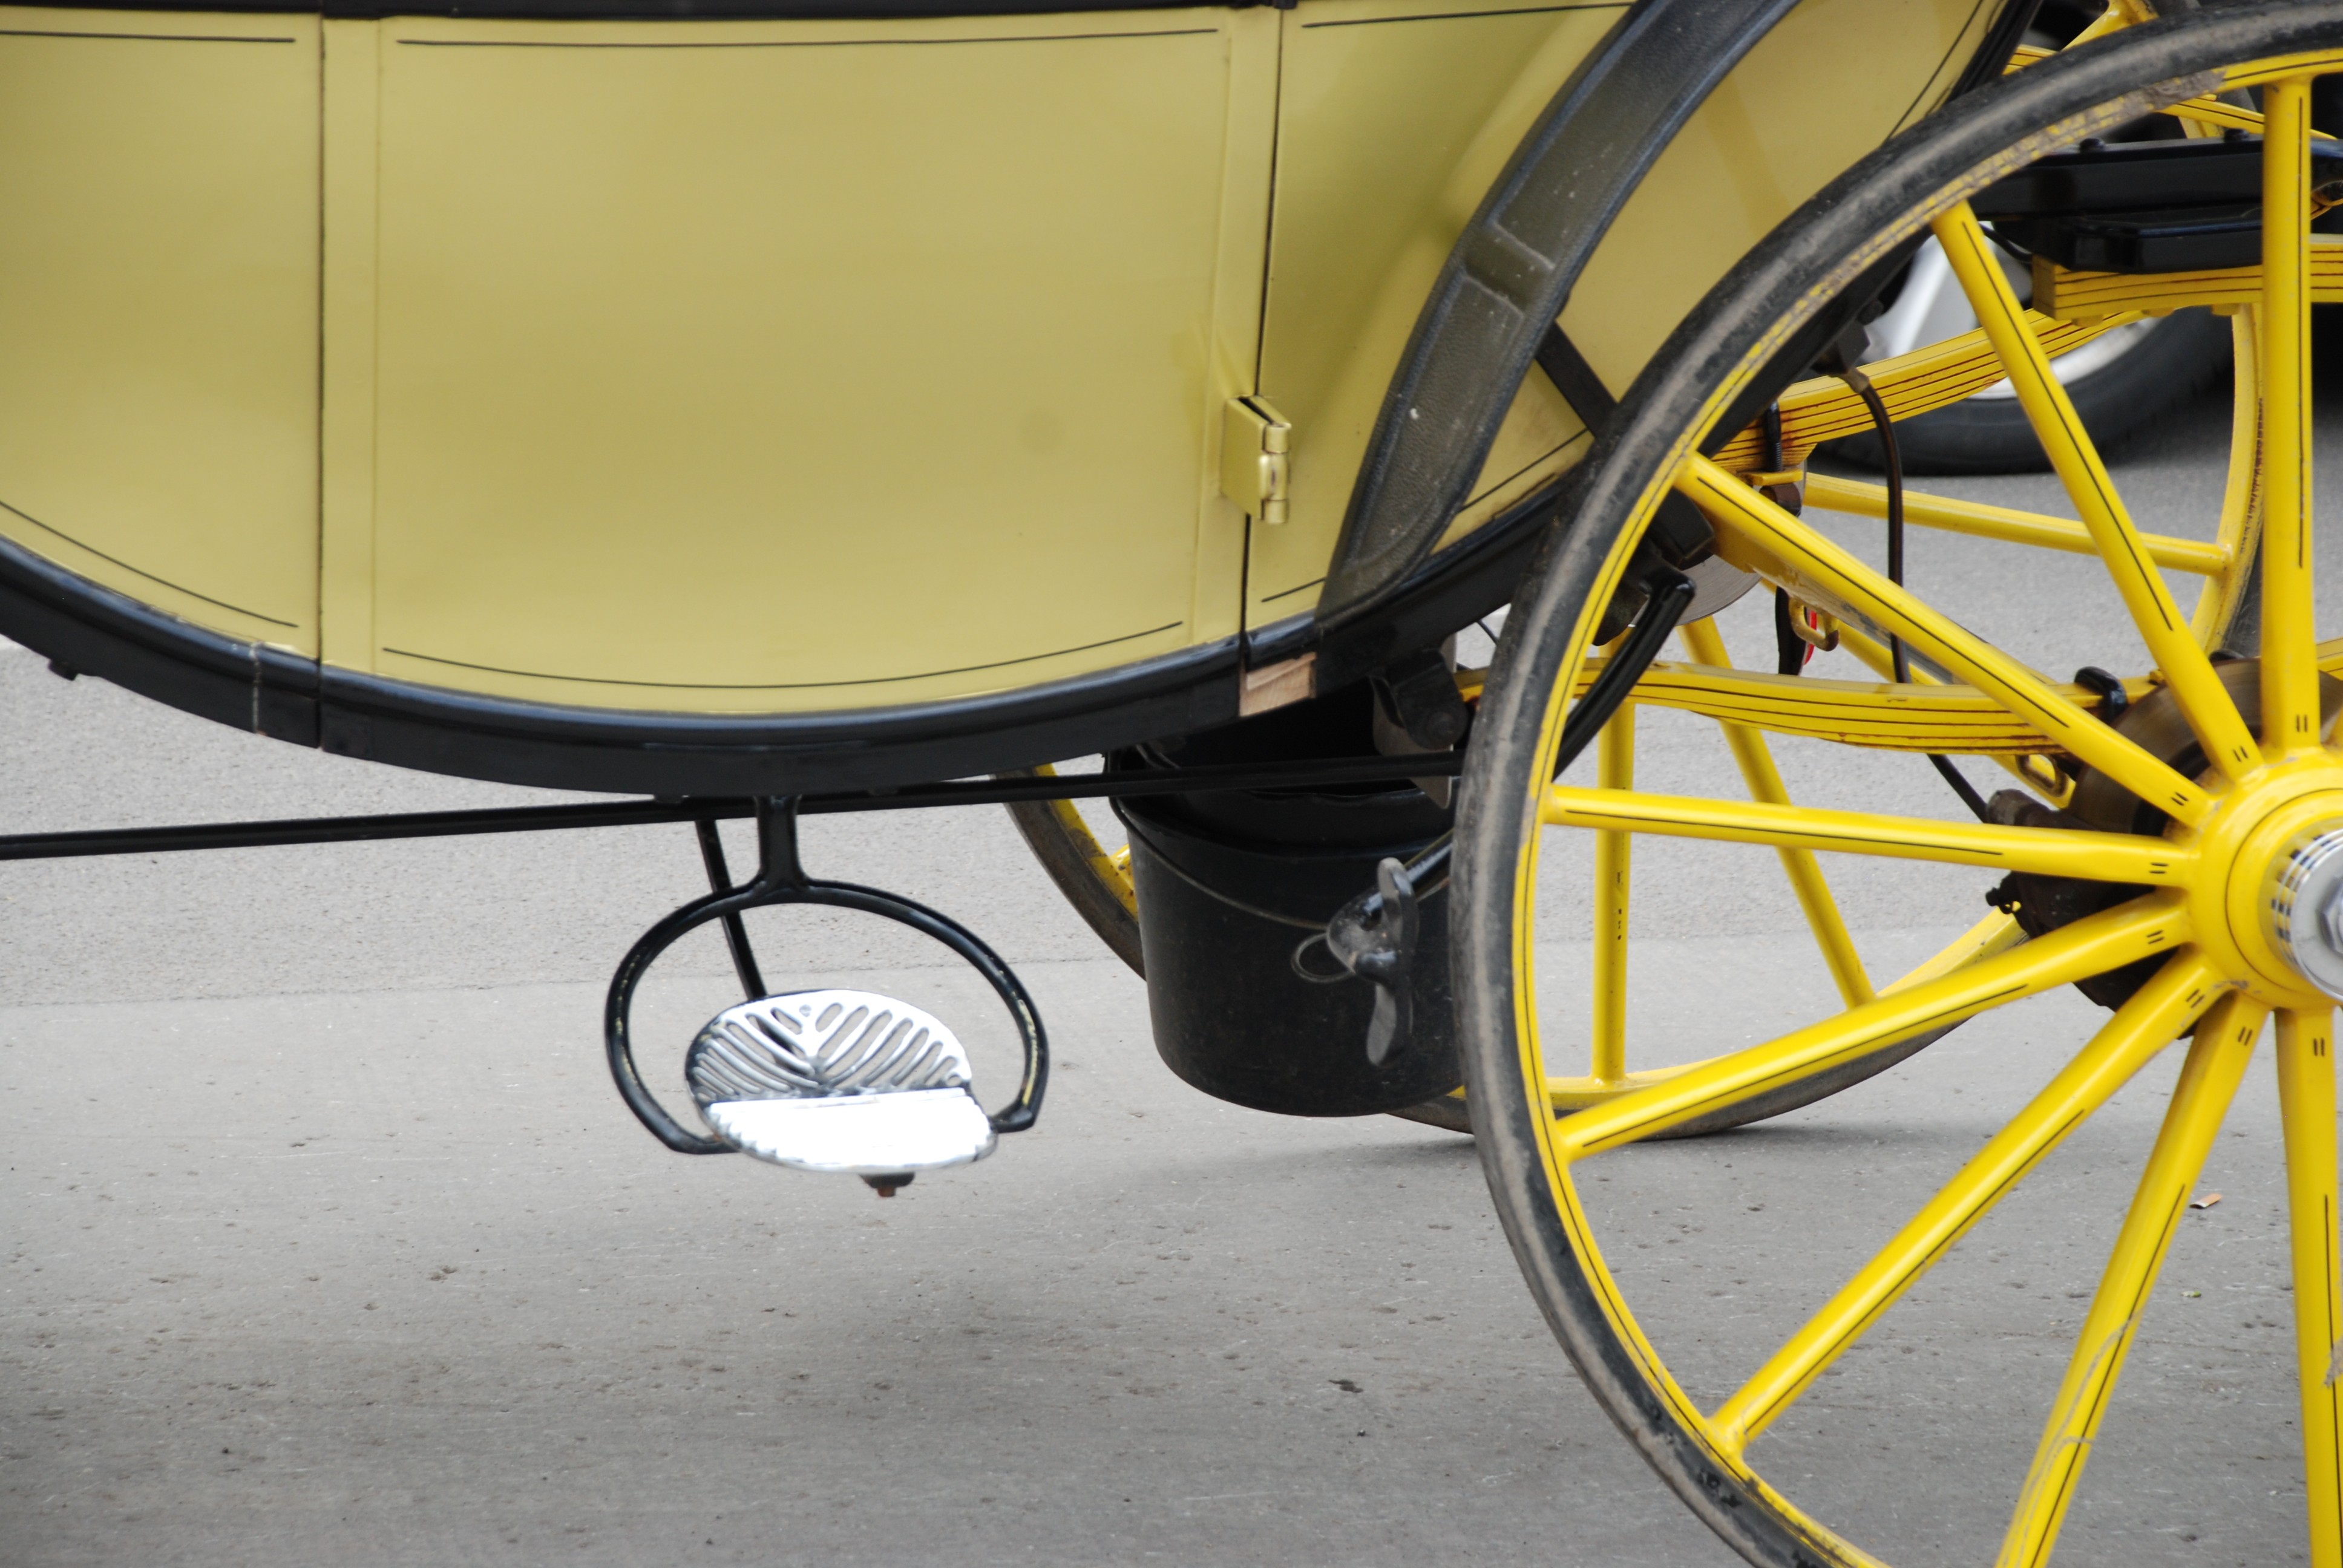
wheel, cart, bicycle, city, cityscape, europe, vehicle, spoke, nikon, yellow, tire, austria, cool image, vienna, rim, carriage, d80, cityscapes, wien, nikond80, osterreich, bicycle wheel, land vehicle